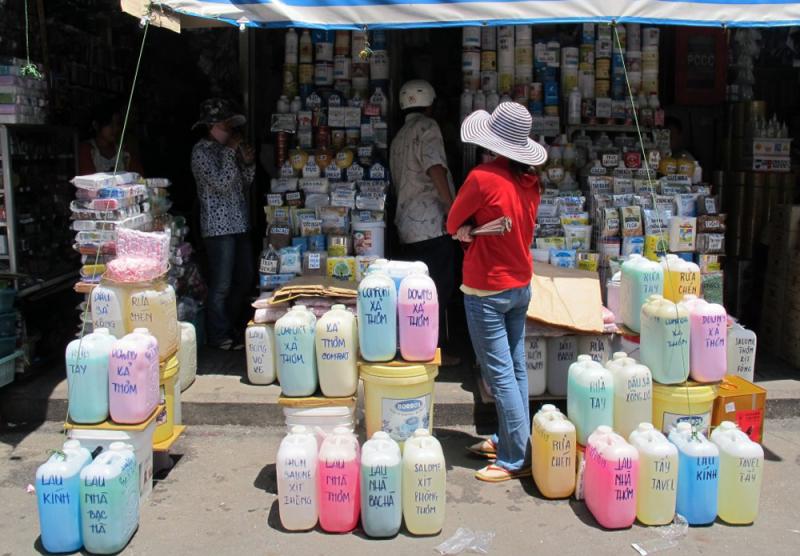
bên ngoài tiệm tạp hoá có sự xuất hiện của một người phụ nữ mặc áo đỏ